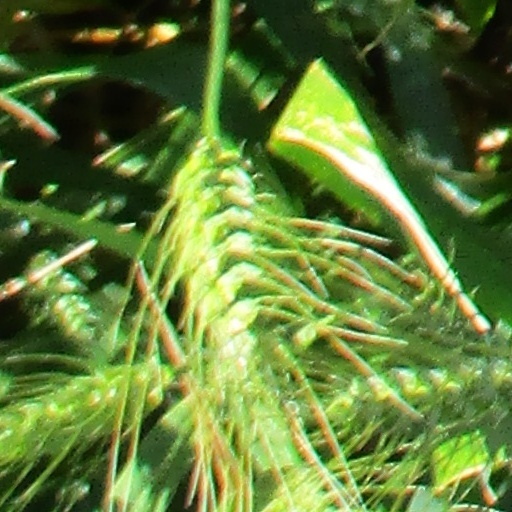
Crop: wheat